Japan Coast Guard

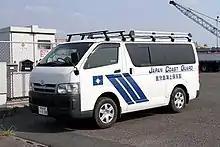
A "Onebox Car" used as a Patrol Car of the Japan Coast Guard in Kagoshima.

The JCG does not have any emergency vehicles, but civilian vans are used for transporting goods and personnel, while some minibuses such as the Nissan Civilian and Toyota Coaster with are used for transporting prisoners or illegal immigrants that were captured by the Coast Guard.